Carrier Strike Group 11

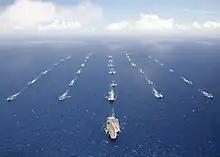
RIMPAC 2012 (27 July 2012)

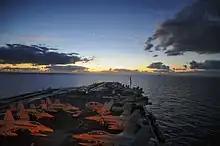
Suez Canal (20 October 2013)

On 11 May 2011, the U.S. Navy announced a duty station change for Carrier Strike Group 11 from Naval Air Station North Island in San Diego, California, to Naval Station Everett, Washington, in December 2011.